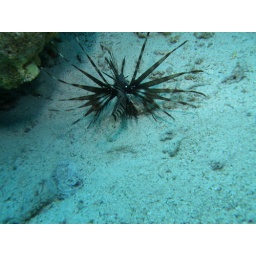
200901-36 Duiken in Dahab, lion fish